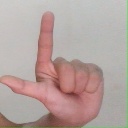
अक्षर: ल